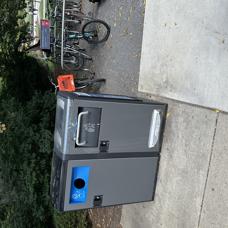
Label: trash